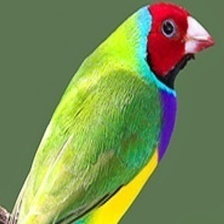
Species: GOULDIAN FINCH
Scientific name: ERYTHRURA GOULDIAE
ImageNet parent category: house_finch